Martha Bissmann

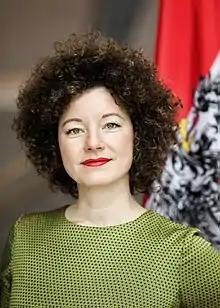
Bißmann in 2018

Martha Bißmann (born 23 March 1980) is an Austrian politician. She served in the National Council from 2017 to 2019, entering as a member of the Peter Pilz List after its leader Peter Pilz withdrew. She was expelled from the party in July 2018, and thereafter served as an independent deputy. She did not seek re-election in the 2019 election. Prior to this, she was campaign manager for independent candidate Irmgard Griss during her 2016 presidential bid.